Jean Thomson Harris

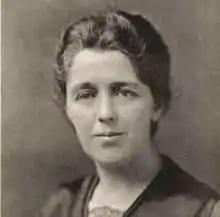

Jean Thomson Harris (6 November 1881 – 9 November 1963) was the wife of Paul Harris, a lawyer who founded the first Rotary Club in Chicago in 1905. She supported the organisation but was never allowed to join because she was a woman. She eventually joined the Inner Wheel and she was the first honorary member of the Inner Wheel Club of Edinburgh. Both her birthplace and burial site are commemorated with plaques. She is known internationally.